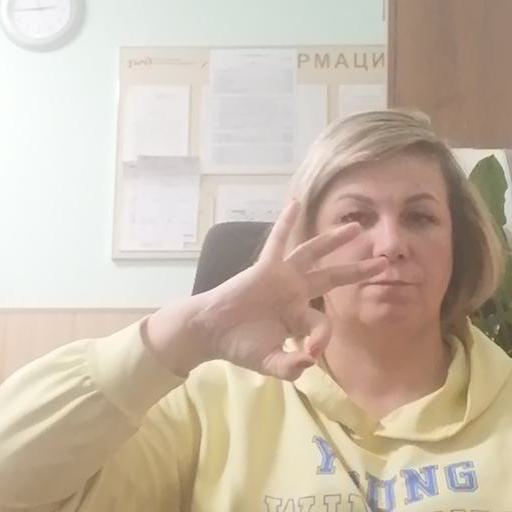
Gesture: ok